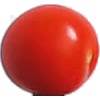
Label: Tomato Cherry Red 1